Adrian Mitchell

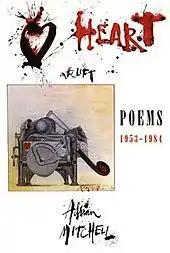
"Heart on the Left": Ralph Steadman's blood-splattered cover for Mitchell's "Poems 1953–1984"

He was in the habit of stipulating in any preface to his collections: "None of the work in this book is to be used in connection with any examination whatsoever." His best-known poem, "To Whom It May Concern", was his bitterly sarcastic reaction to the televised horrors of the Vietnam War. The poem begins: